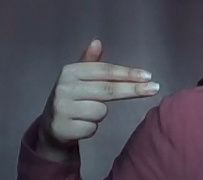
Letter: ghain